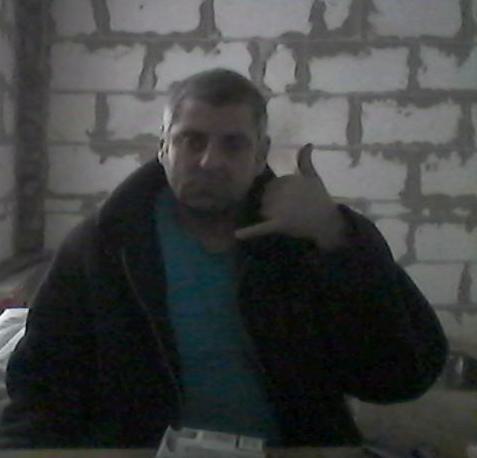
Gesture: call